Mullinhassig Wood

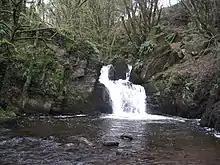
Poulanassig Waterfall

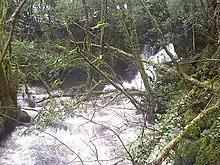
Mullinhassig Waterfall

Mullinhassig Wood is a Coillte-owned property, straddling the townlands of Aghavrin and Shanavagha, north-west of Coachford village in County Cork, Ireland. Poulanassig Waterfall is located within the wood, west of the entrance, and can be viewed from the water's edge, or from a path above. It is accessible to the public.